Alice Fong Yu

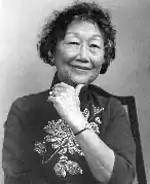

Alice Fong Yu (Chinese: 尤方玉屏; 2 March 1905 - 19 December 2000) was an American schoolteacher and community organizer. The first Chinese American to teach at a public school, she was a founding member and first president of the Square and Circle Club (方圓社), and was a prominent leader in the San Francisco Chinatown community.